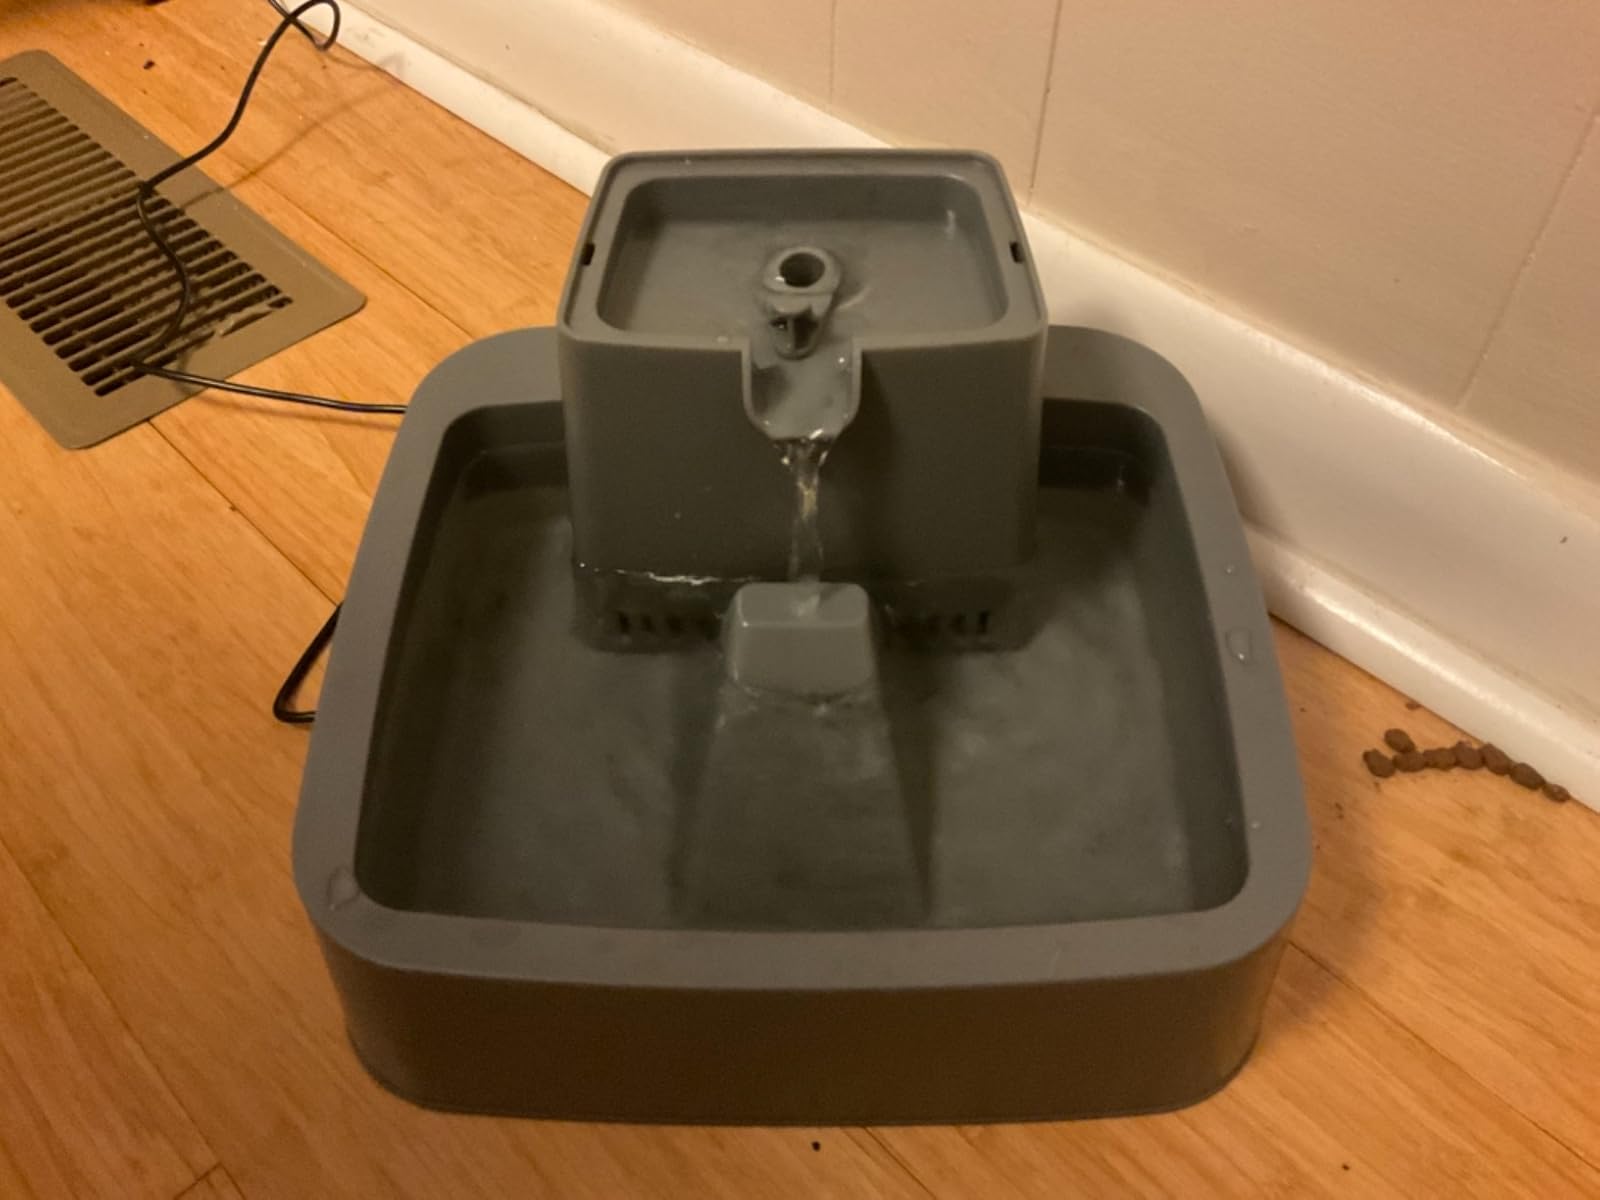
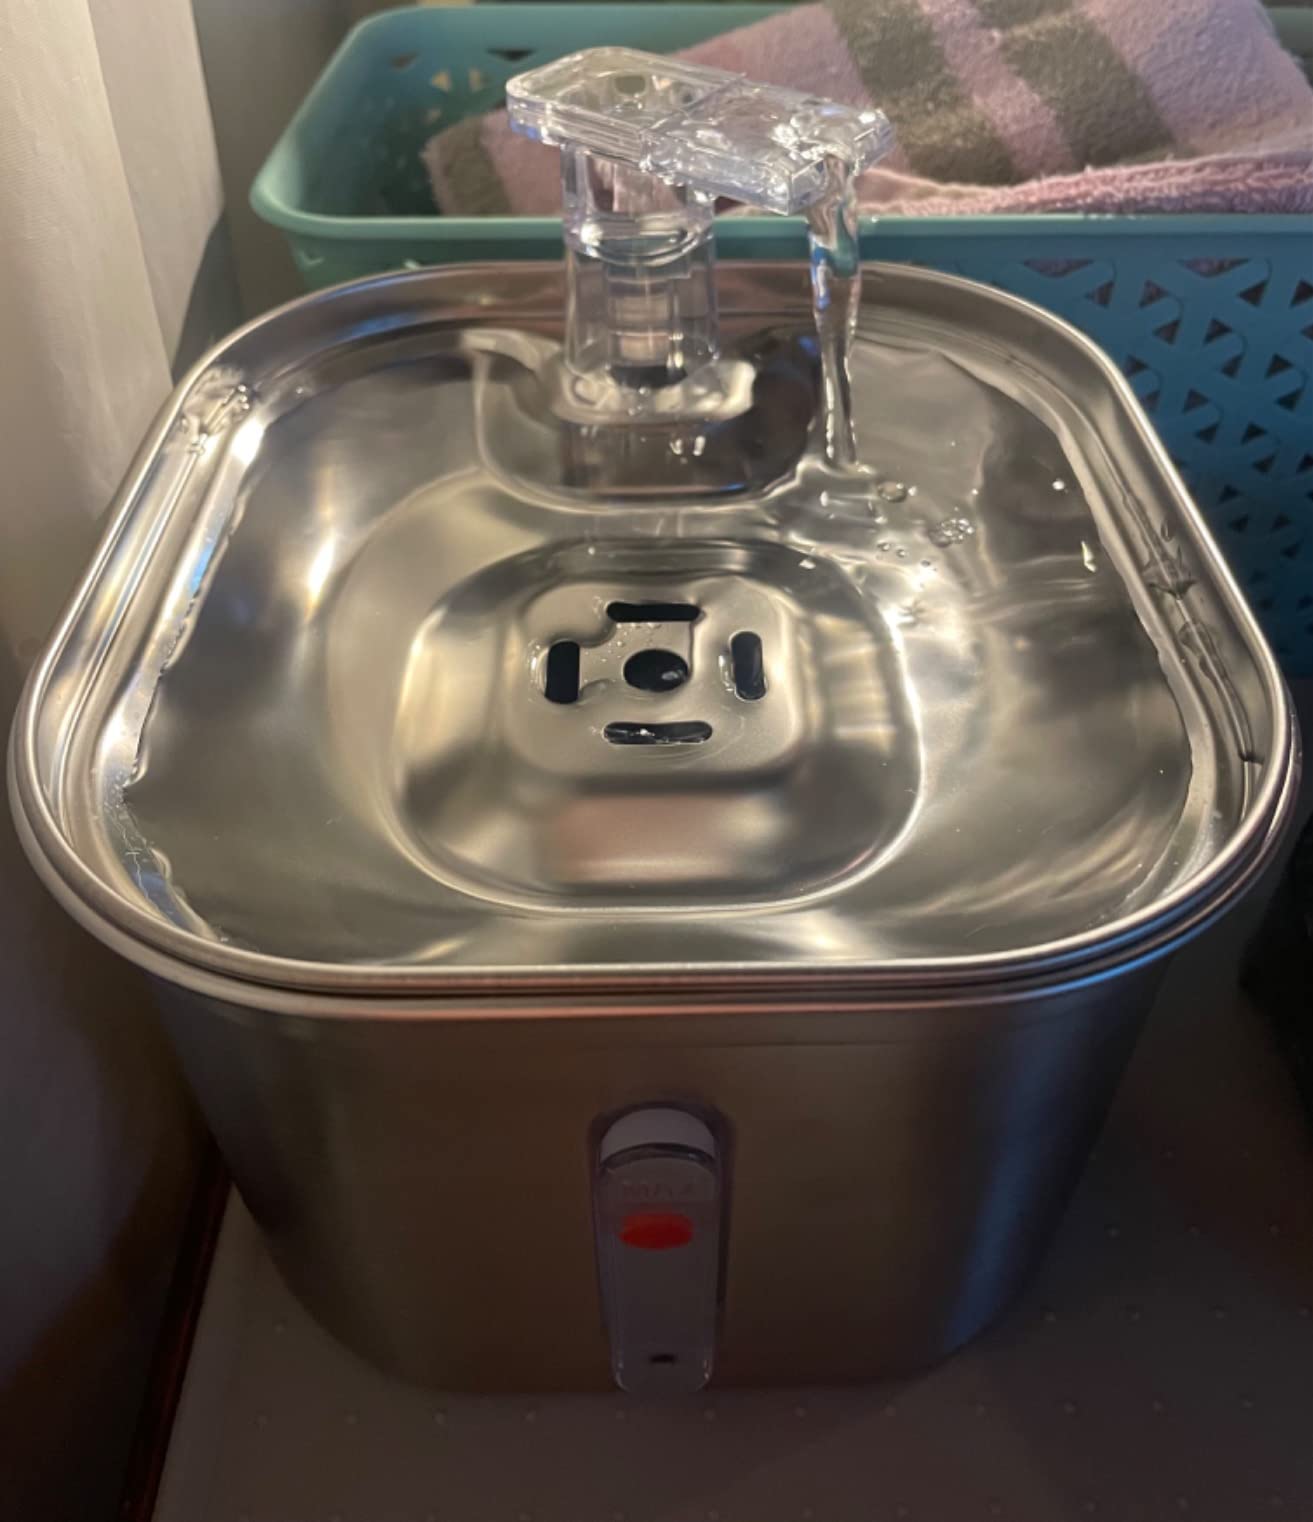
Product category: items_bowl
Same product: no